Carpet

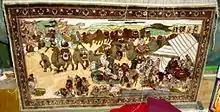
Modern carpet illustrating a camel caravan on the Silk Road

A woven carpet is produced on a loom quite similar to woven fabric. The pile can be plush or Berber. Plush carpet is a cut pile and Berber carpet is a loop pile. There are new styles of carpet combining the two styles called cut and loop carpeting. Normally many coloured yarns are used and this process is capable of producing intricate patterns from predetermined designs (although some limitations apply to certain weaving methods with regard to accuracy of pattern within the carpet). These carpets are usually the most expensive due to the relatively slow speed of the manufacturing process. Countries such as Turkey, Iran, India, and Pakistan as well as the Middle East in general are well known for their woven carpets.